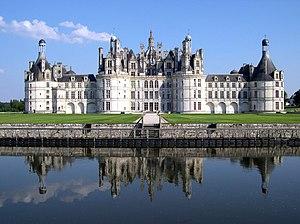
Peau d'âne est un film musical français écrit et réalisé par Jacques Demy, sorti en 1970.
Cet article recense de manière non exhaustive les châteaux, maisons fortes, mottes castrales, situés dans le département français de Loir-et-Cher. Il est fait état des inscriptions et classements au titre des monuments historiques.
La littérature française du XVIᵉ siècle est marquée par l’établissement de la langue française comme une grande langue littéraire et par d’importants créateurs qui fondent les principaux genres de la littérature moderne en France avec François Rabelais pour la prose littéraire, Pierre de Ronsard et Joachim Du Bellay pour la poésie, Michel de Montaigne pour la littérature d'idées ou Robert Garnier et Étienne Jodelle pour le théâtre. Elle s’inscrit dans un siècle de transformations multiples et fondamentales, dans tous les domaines qu'expriment les termes de « Renaissance », « Humanisme » et de l'époque moderne.